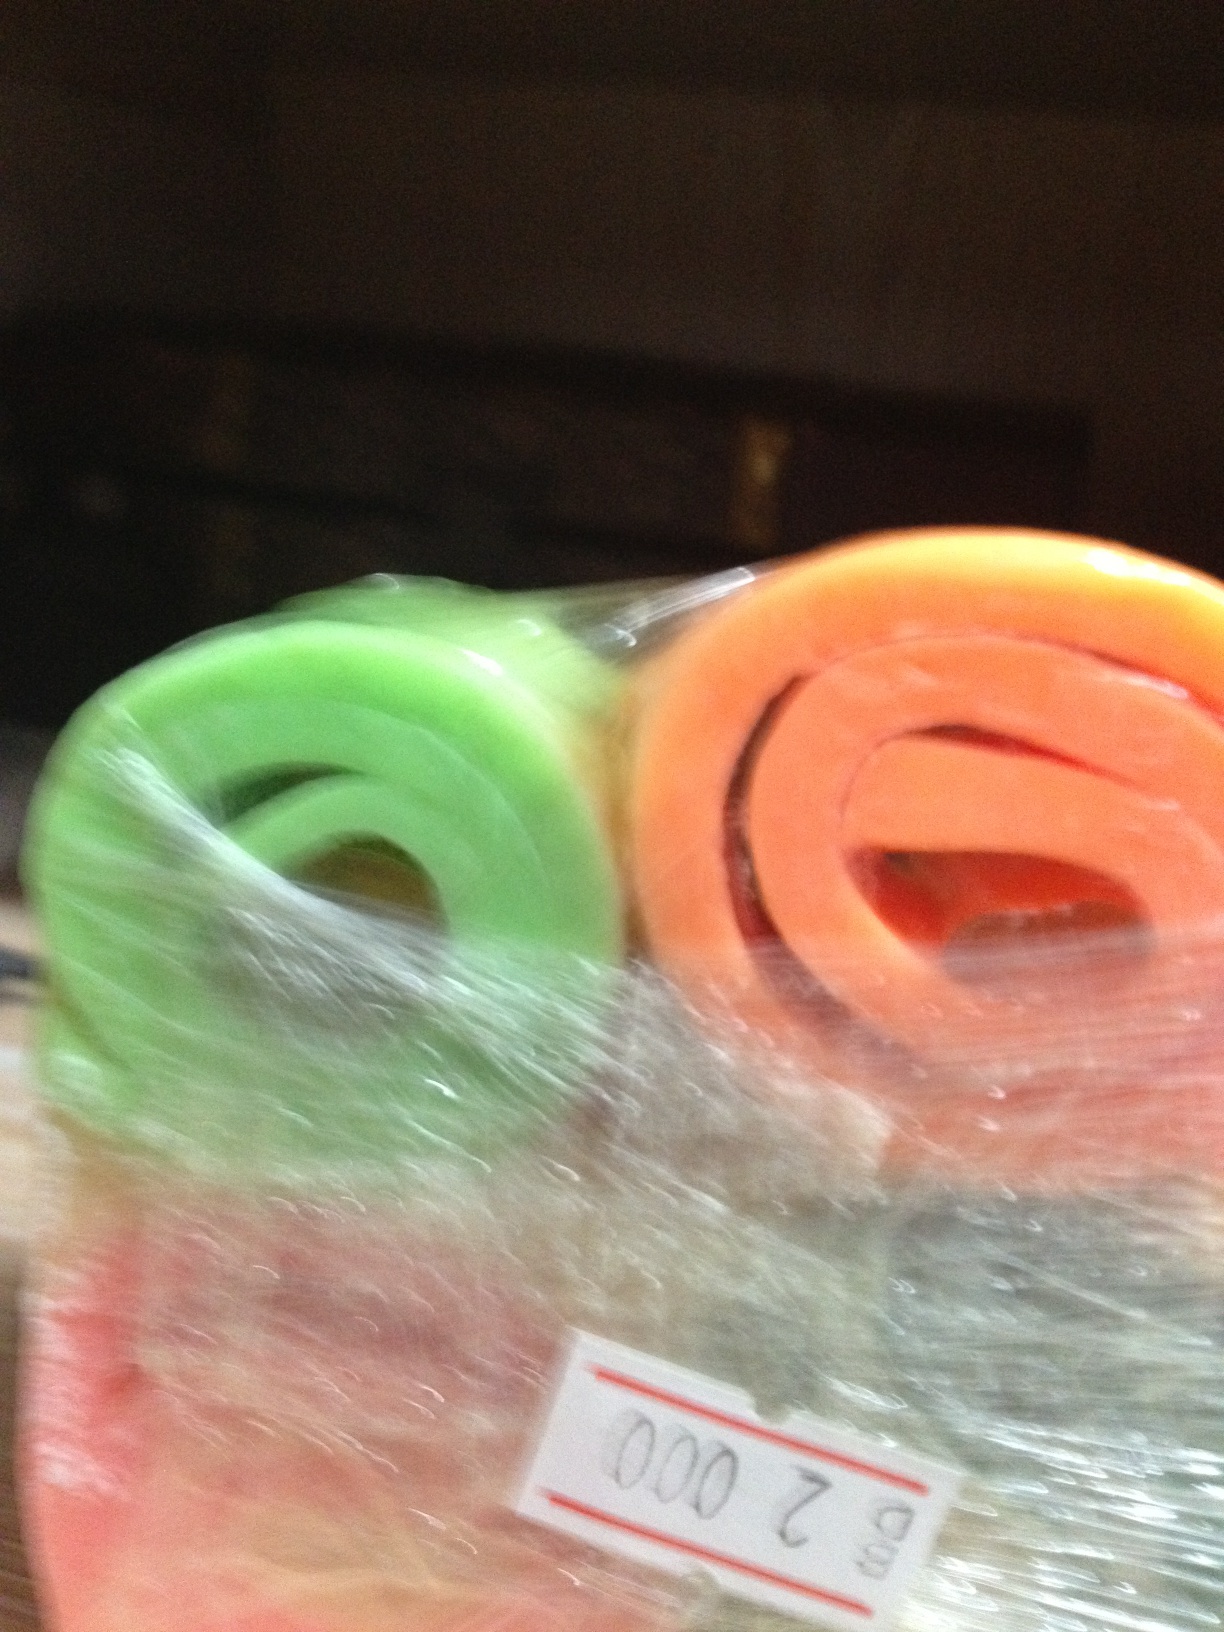Question: Read the name of soup.
Answer: unanswerable